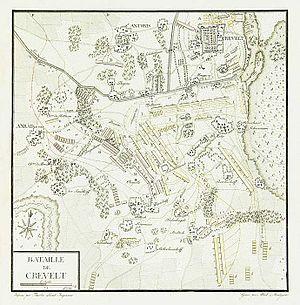
La bataille de Krefeld, eut lieu le 23 juin 1758, pendant la guerre de Sept Ans, entre les troupes hanovriennes, commandées par Ferdinand de Brunswick-Lunebourg, frère du duc de Brunswick et les troupes françaises commandées par Louis de Bourbon-Condé, comte de Clermont.